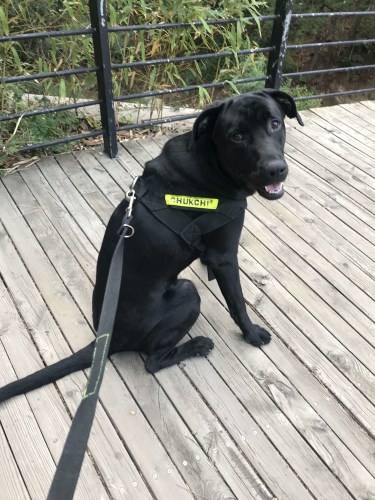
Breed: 3580-n000122-Labrador_retriever